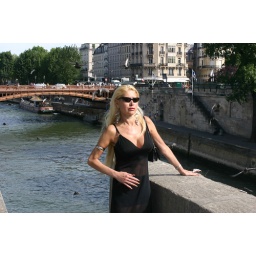
Michele in her sheer black dress by the Seine.